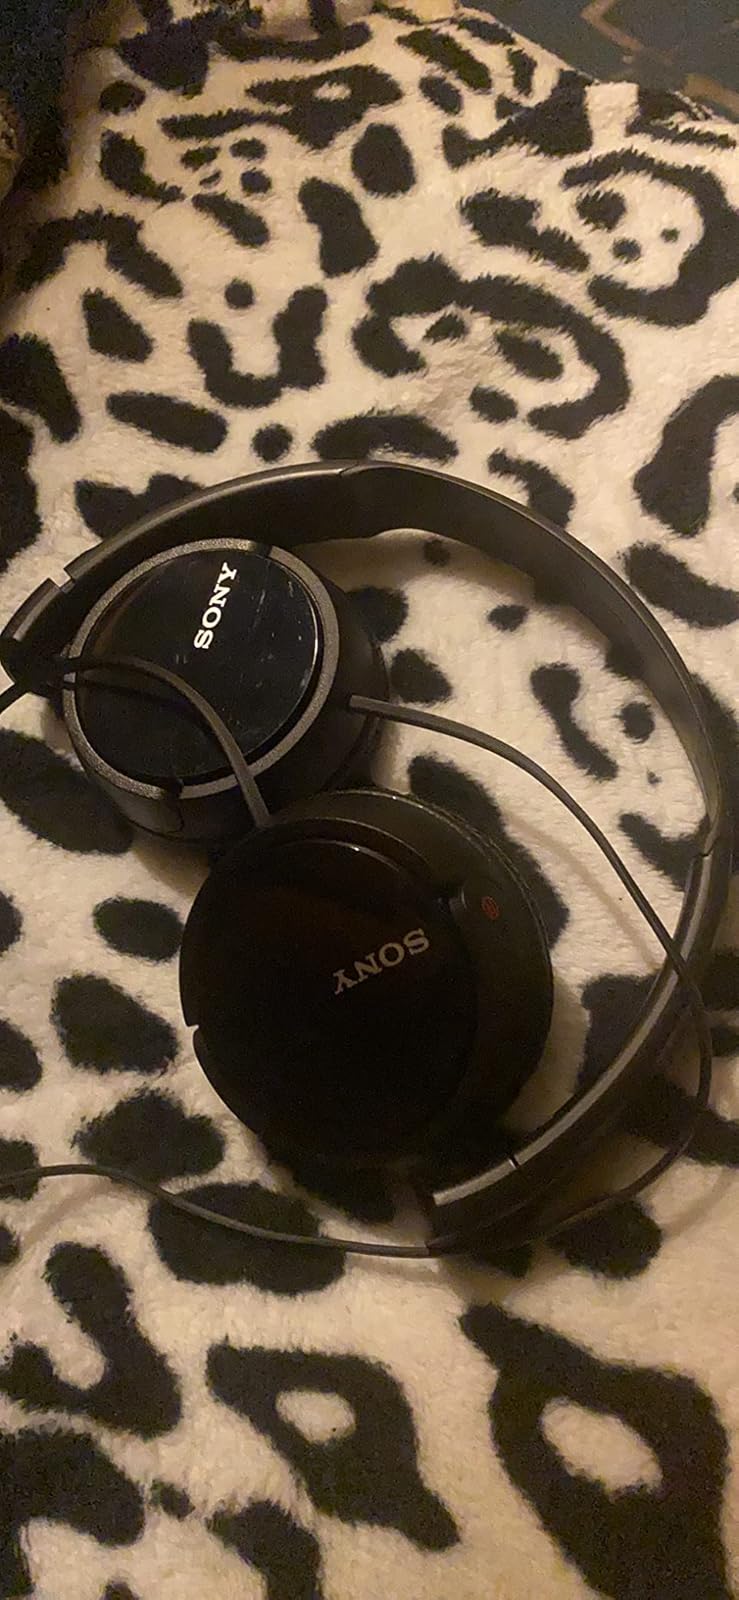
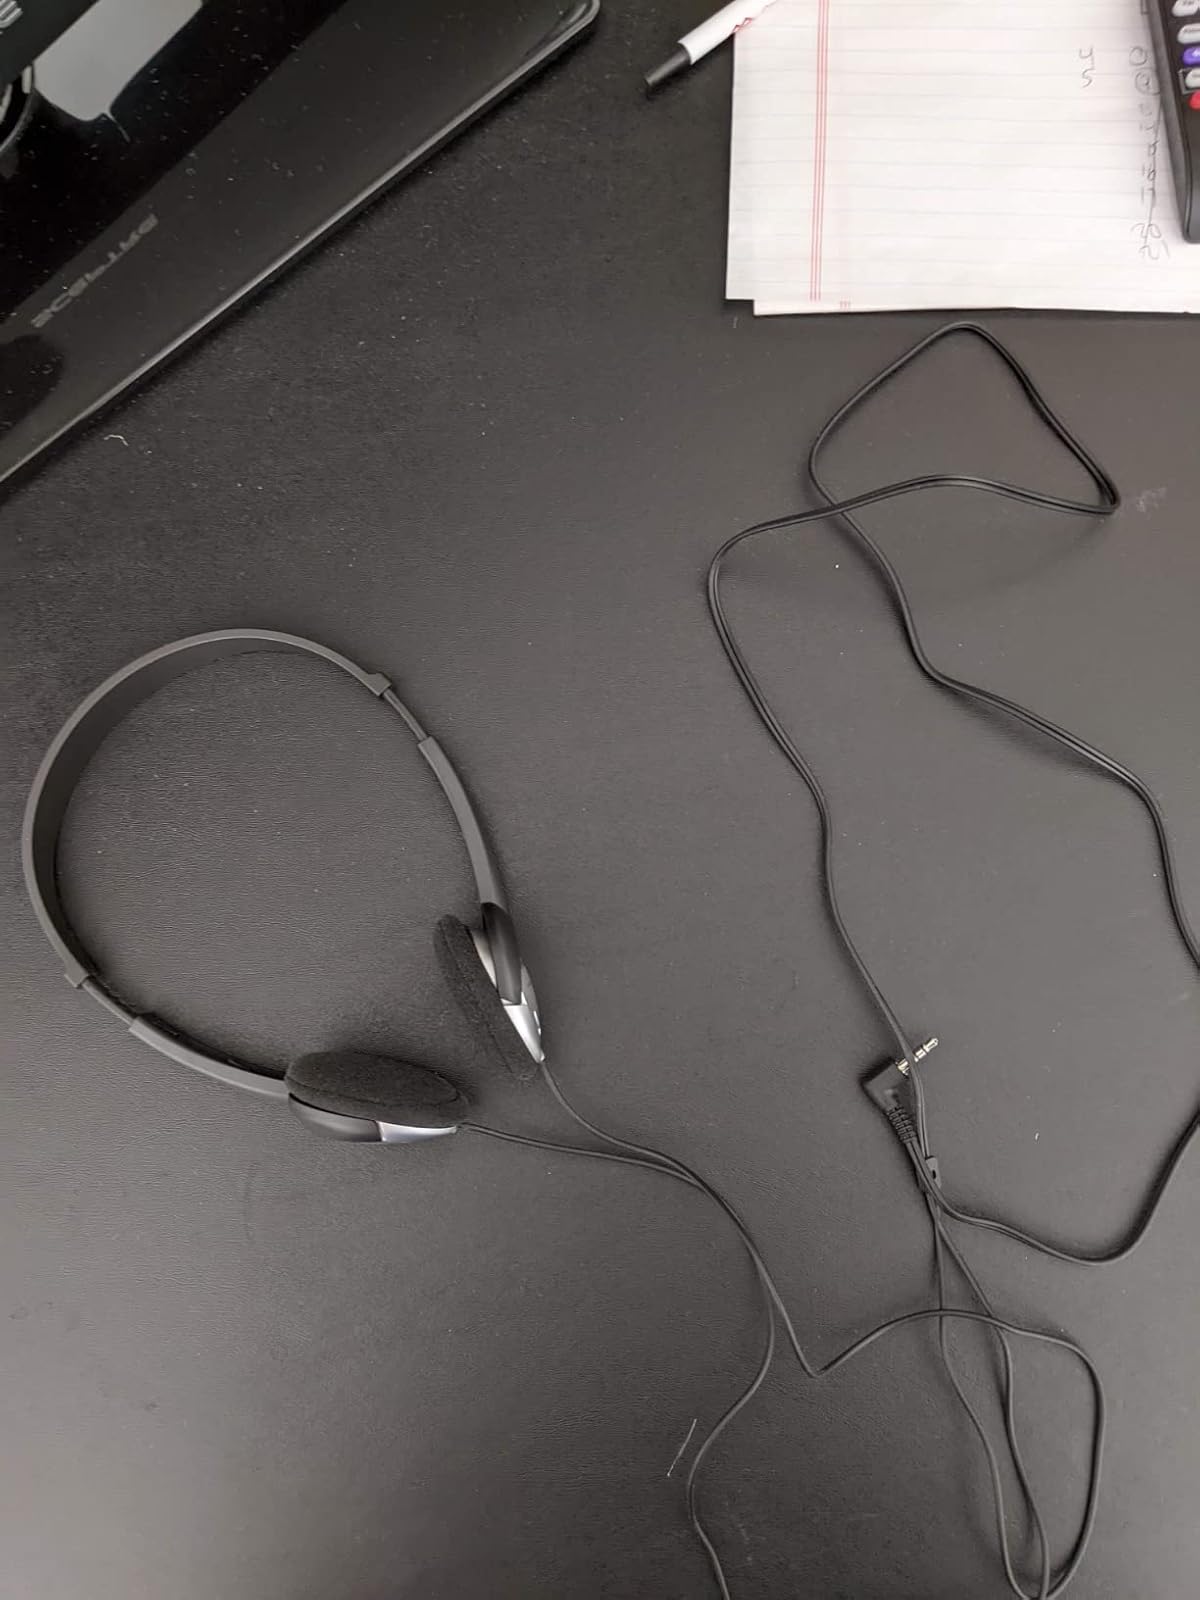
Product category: headphones
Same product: no